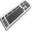
Label: keyboard